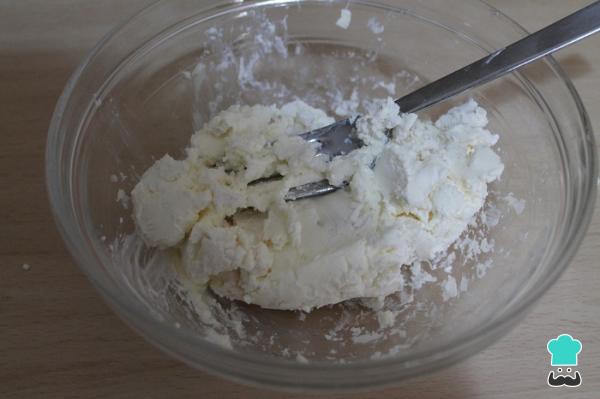
Para hacer nuestras bolas de queso y tomate, primero pondremos en un bol los dos tipos de queso y lo mezclaremos con ayuda de un tenedor. Reservar.